Adrian Plass

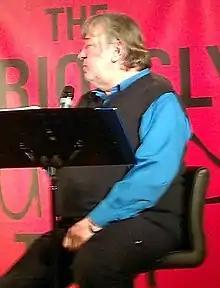

Adrian Plass (born 1948) is a British author and speaker who writes primarily Christian humour, but also short stories, Bible commentaries and novels with a more serious tone. His most popular books are a series concerning "The Sacred Diary of Adrian Plass" which is a humorous, fictional satire of Christian life and which has sold over a million copies worldwide.